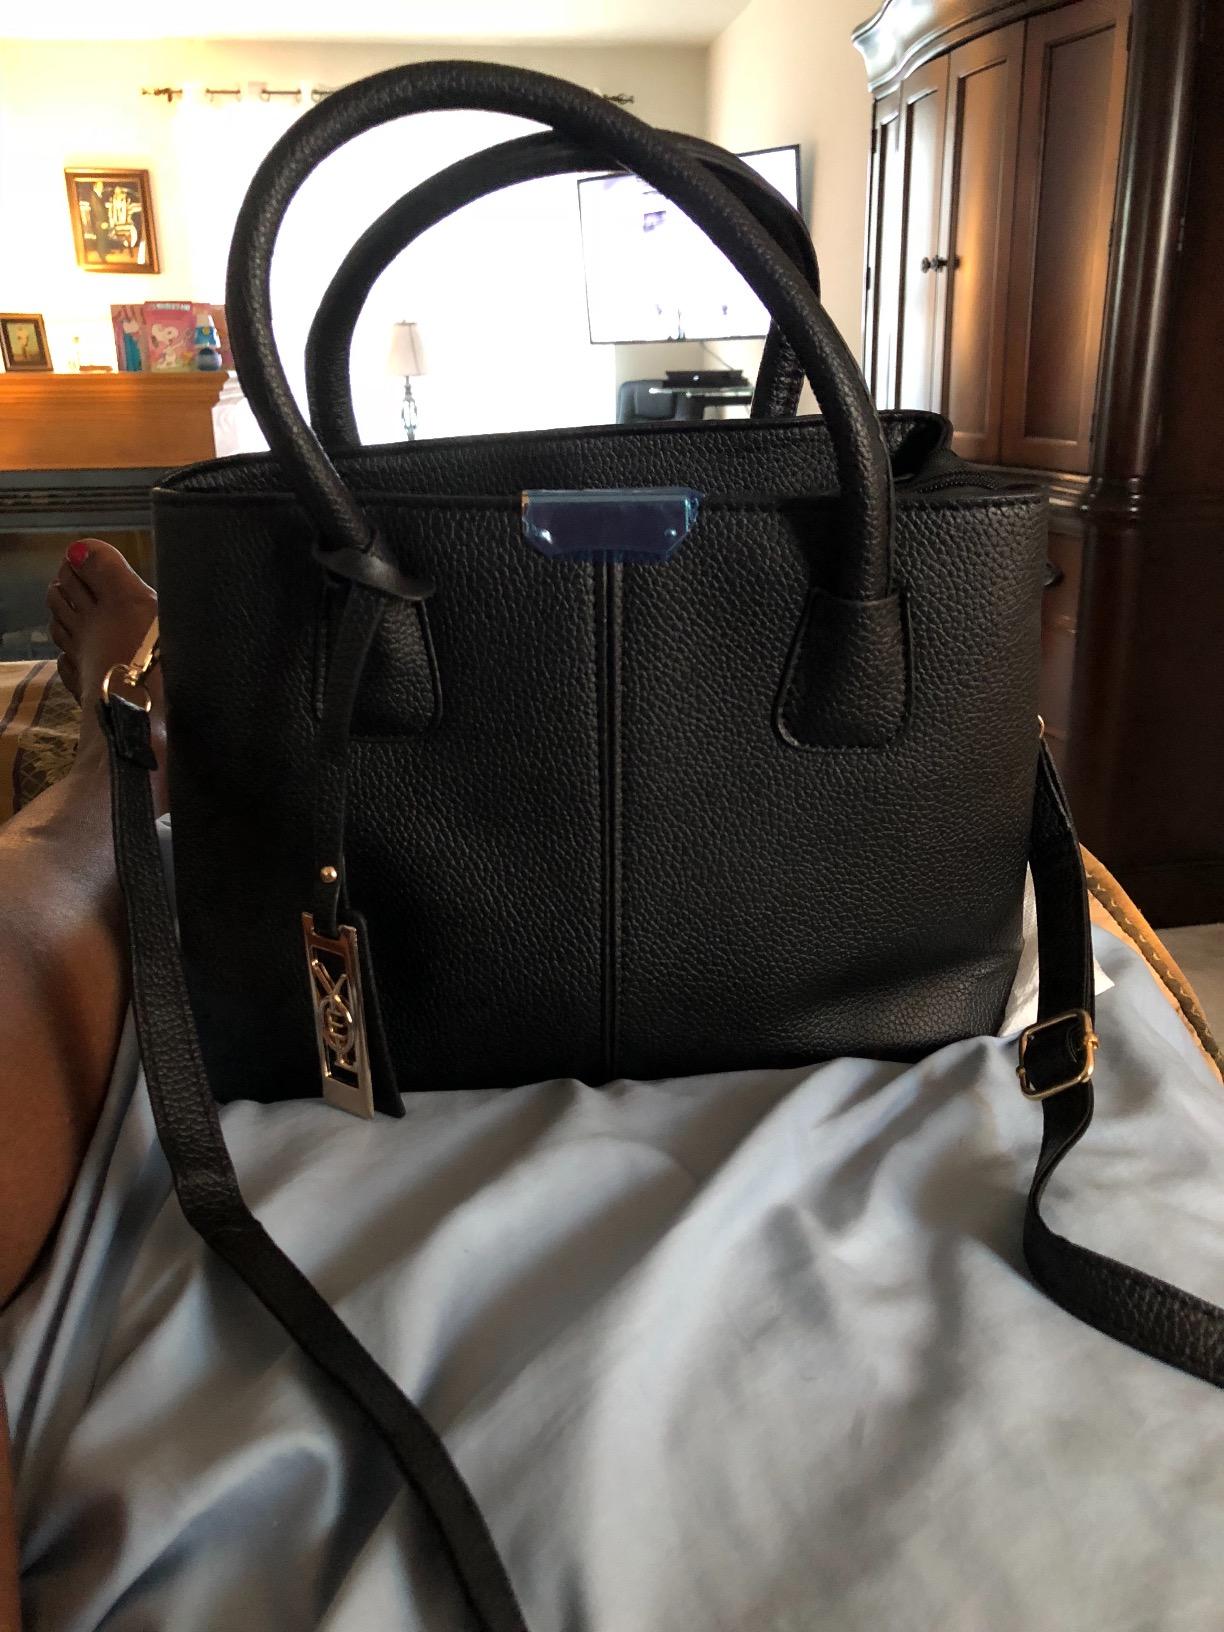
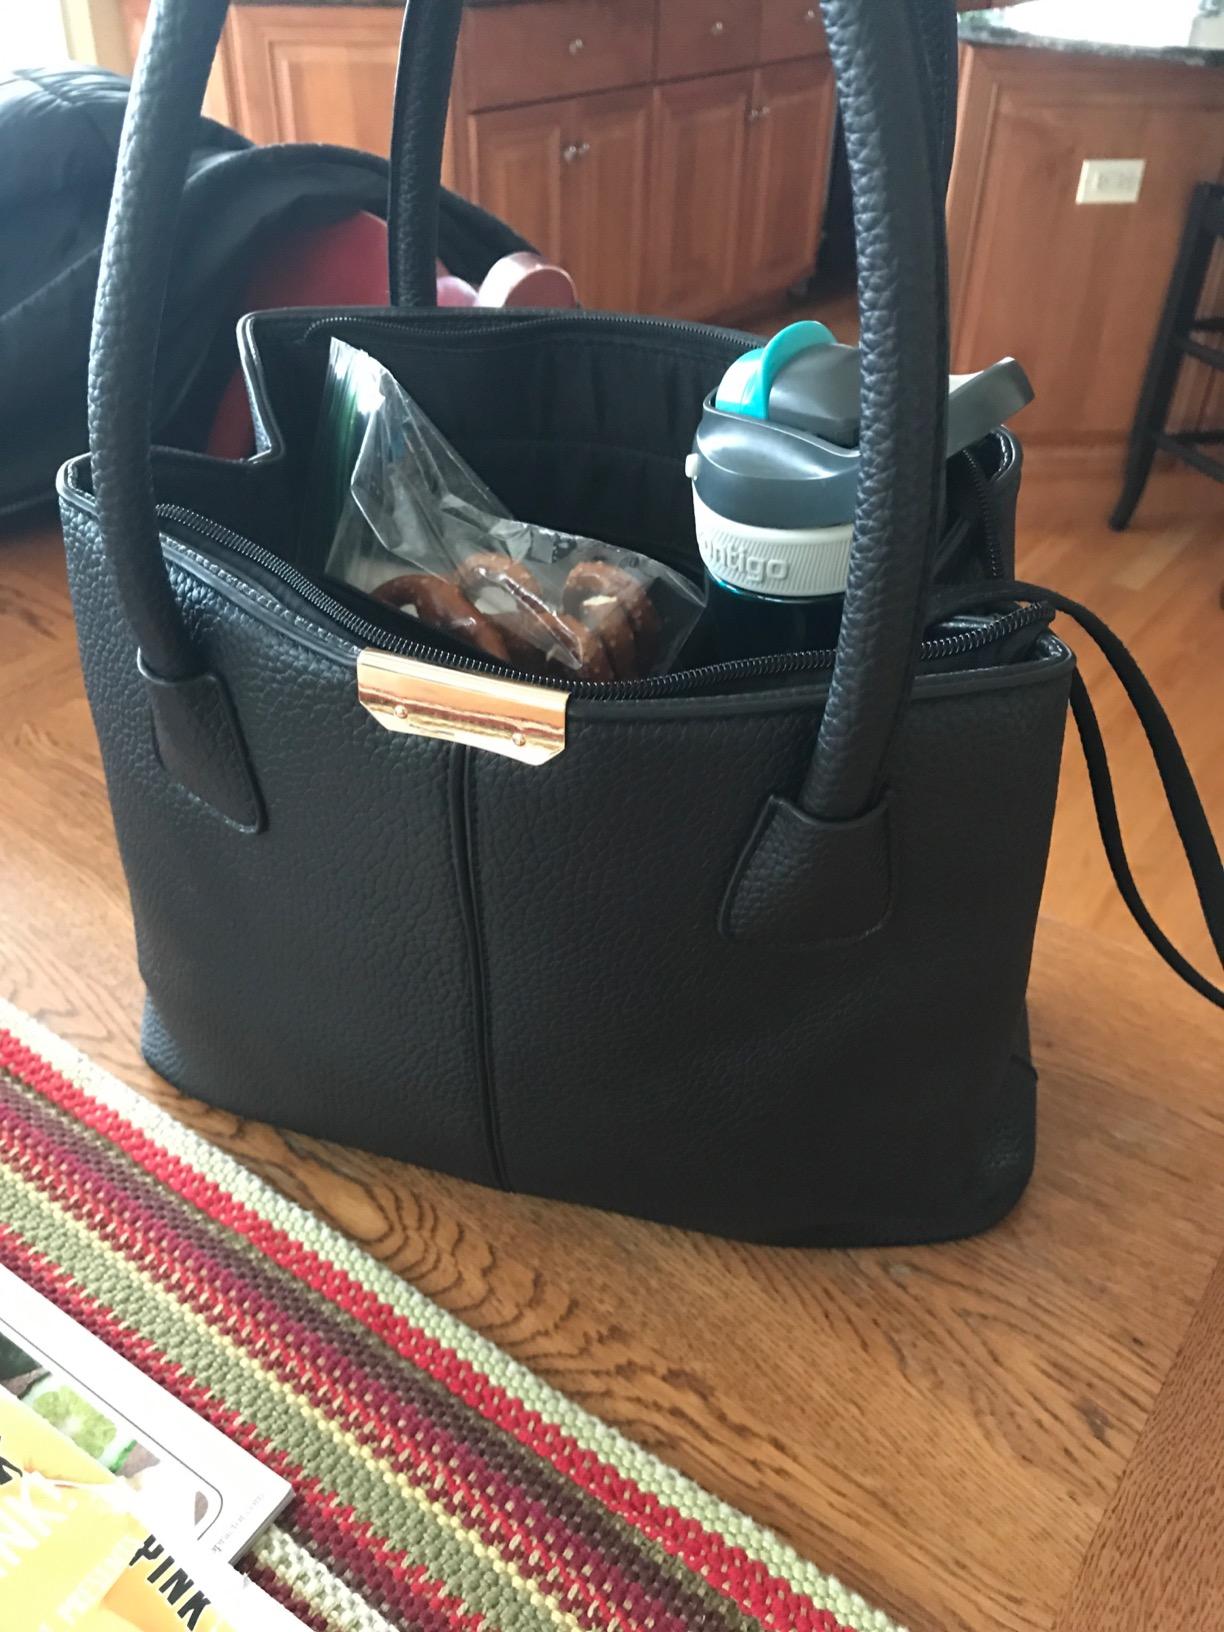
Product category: accessories_handbag
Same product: yes